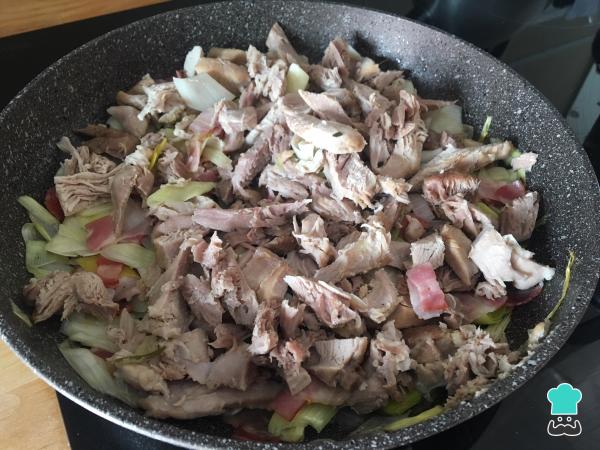
Una vez cocinado el pavo, deshuesamos el muslo y separamos la carne que quedará tierna y se podrá deshilachar con las manos. Añadimos la carne de pavo al sofrito de puerros y movemos para que se integren los ingredientes.